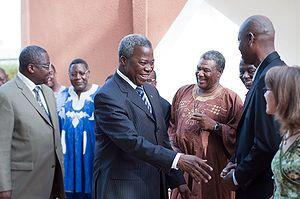
L'Ancien Premier Ministre burkinabè Tertius Zongo (4 juin 2007 - 18 avril 2011)
Le Burkina Faso, littéralement « Pays des Hommes intègres », couramment appelé Burkina, ancienne république de Haute-Volta, est un pays d'Afrique de l'Ouest sans accès à la mer. Il est entouré par le Mali au nord-ouest, le Niger au nord-est, le Bénin au sud-est, le Togo au sud-est, le Ghana au sud et la Côte d'Ivoire au sud-ouest. Étonnamment, géographiquement parlant la carte du Burkina Faso ressemble assez à la carte de la République centrafricaine, pays étant également un territoire tout aussi enclavé.